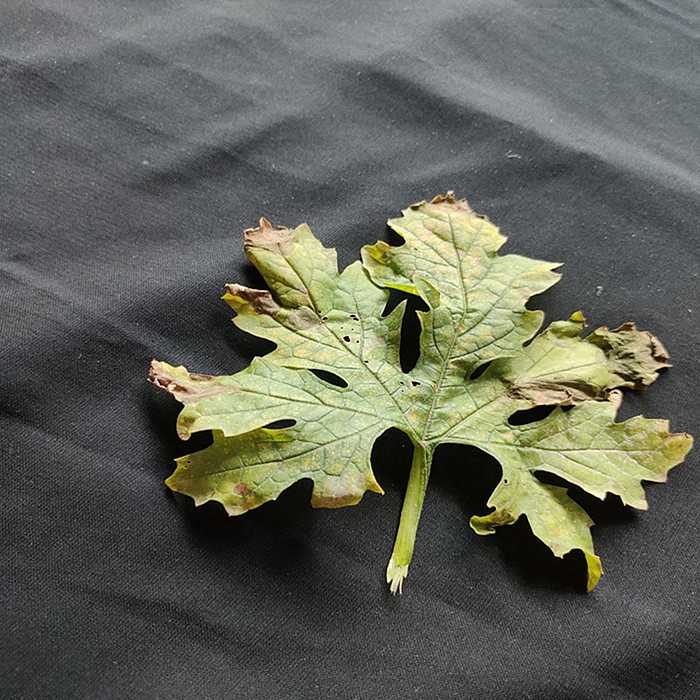
Plant: Bitter Gourd
Label: Mosaic virus